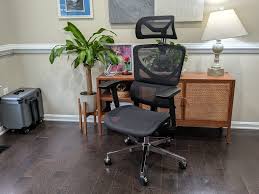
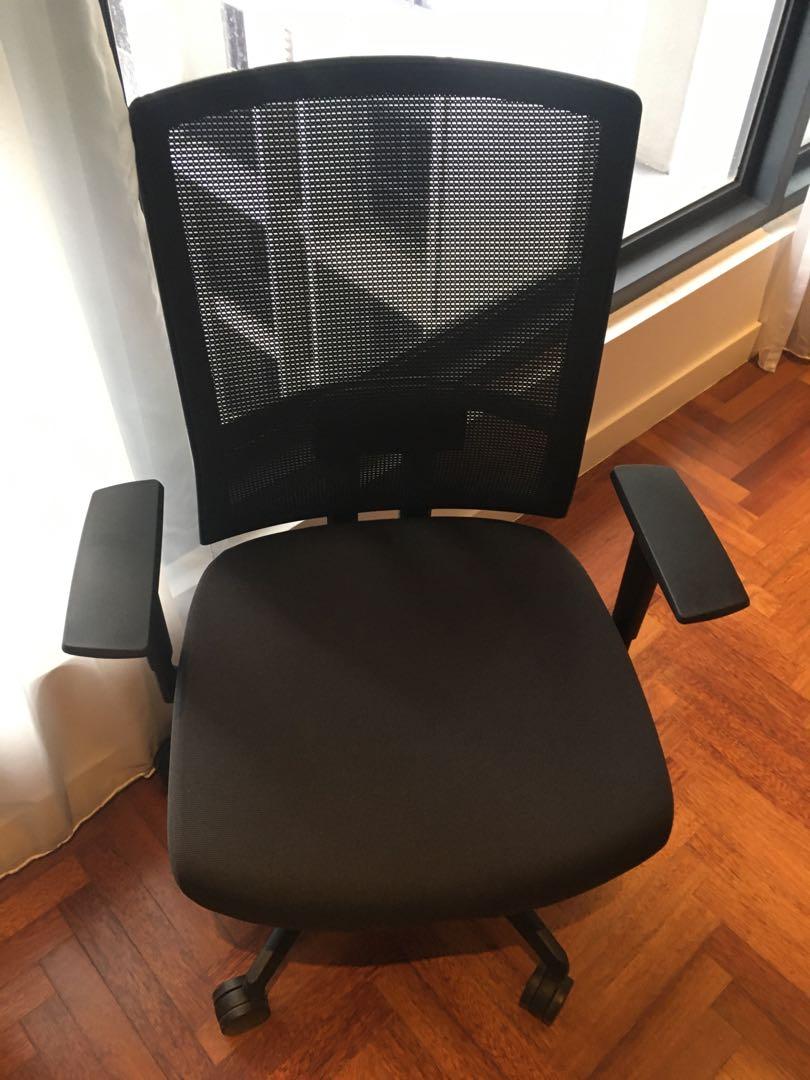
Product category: items_chair
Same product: no